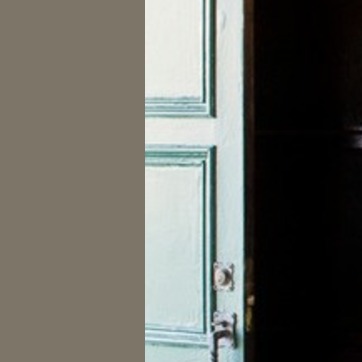
Material: wood